Brian Dinkelman

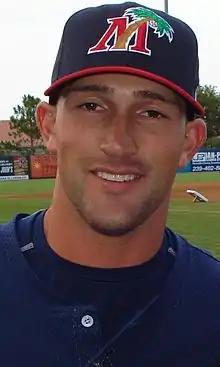
Dinkelman in 2008 with the Miracle

Brian Adam Dinkelman (born November 10, 1983) is an American former professional baseball second baseman who is the manager of the Wichita Wind Surge, the Double-A minor-league affiliate of the Minnesota Twins. Dinkelman was drafted by the Minnesota Twins in the eighth round of the 2006 MLB draft, and made his MLB debut on June 4, 2011. He last played professional baseball in 2013, transitioning into coaching in the Twins organization. He previously served as the manager for the Cedar Rapids Kernels, the High-A affiliate of the Twins.